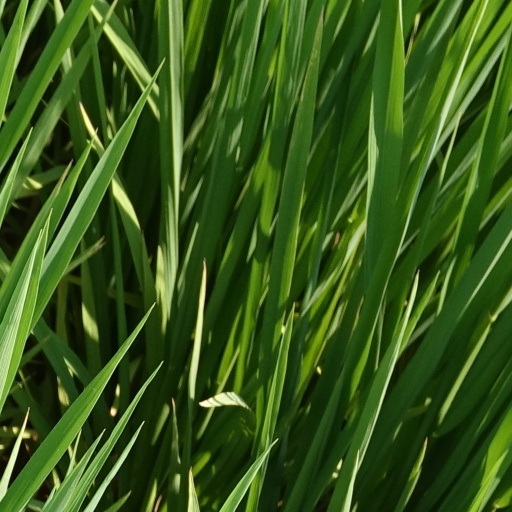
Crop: rice